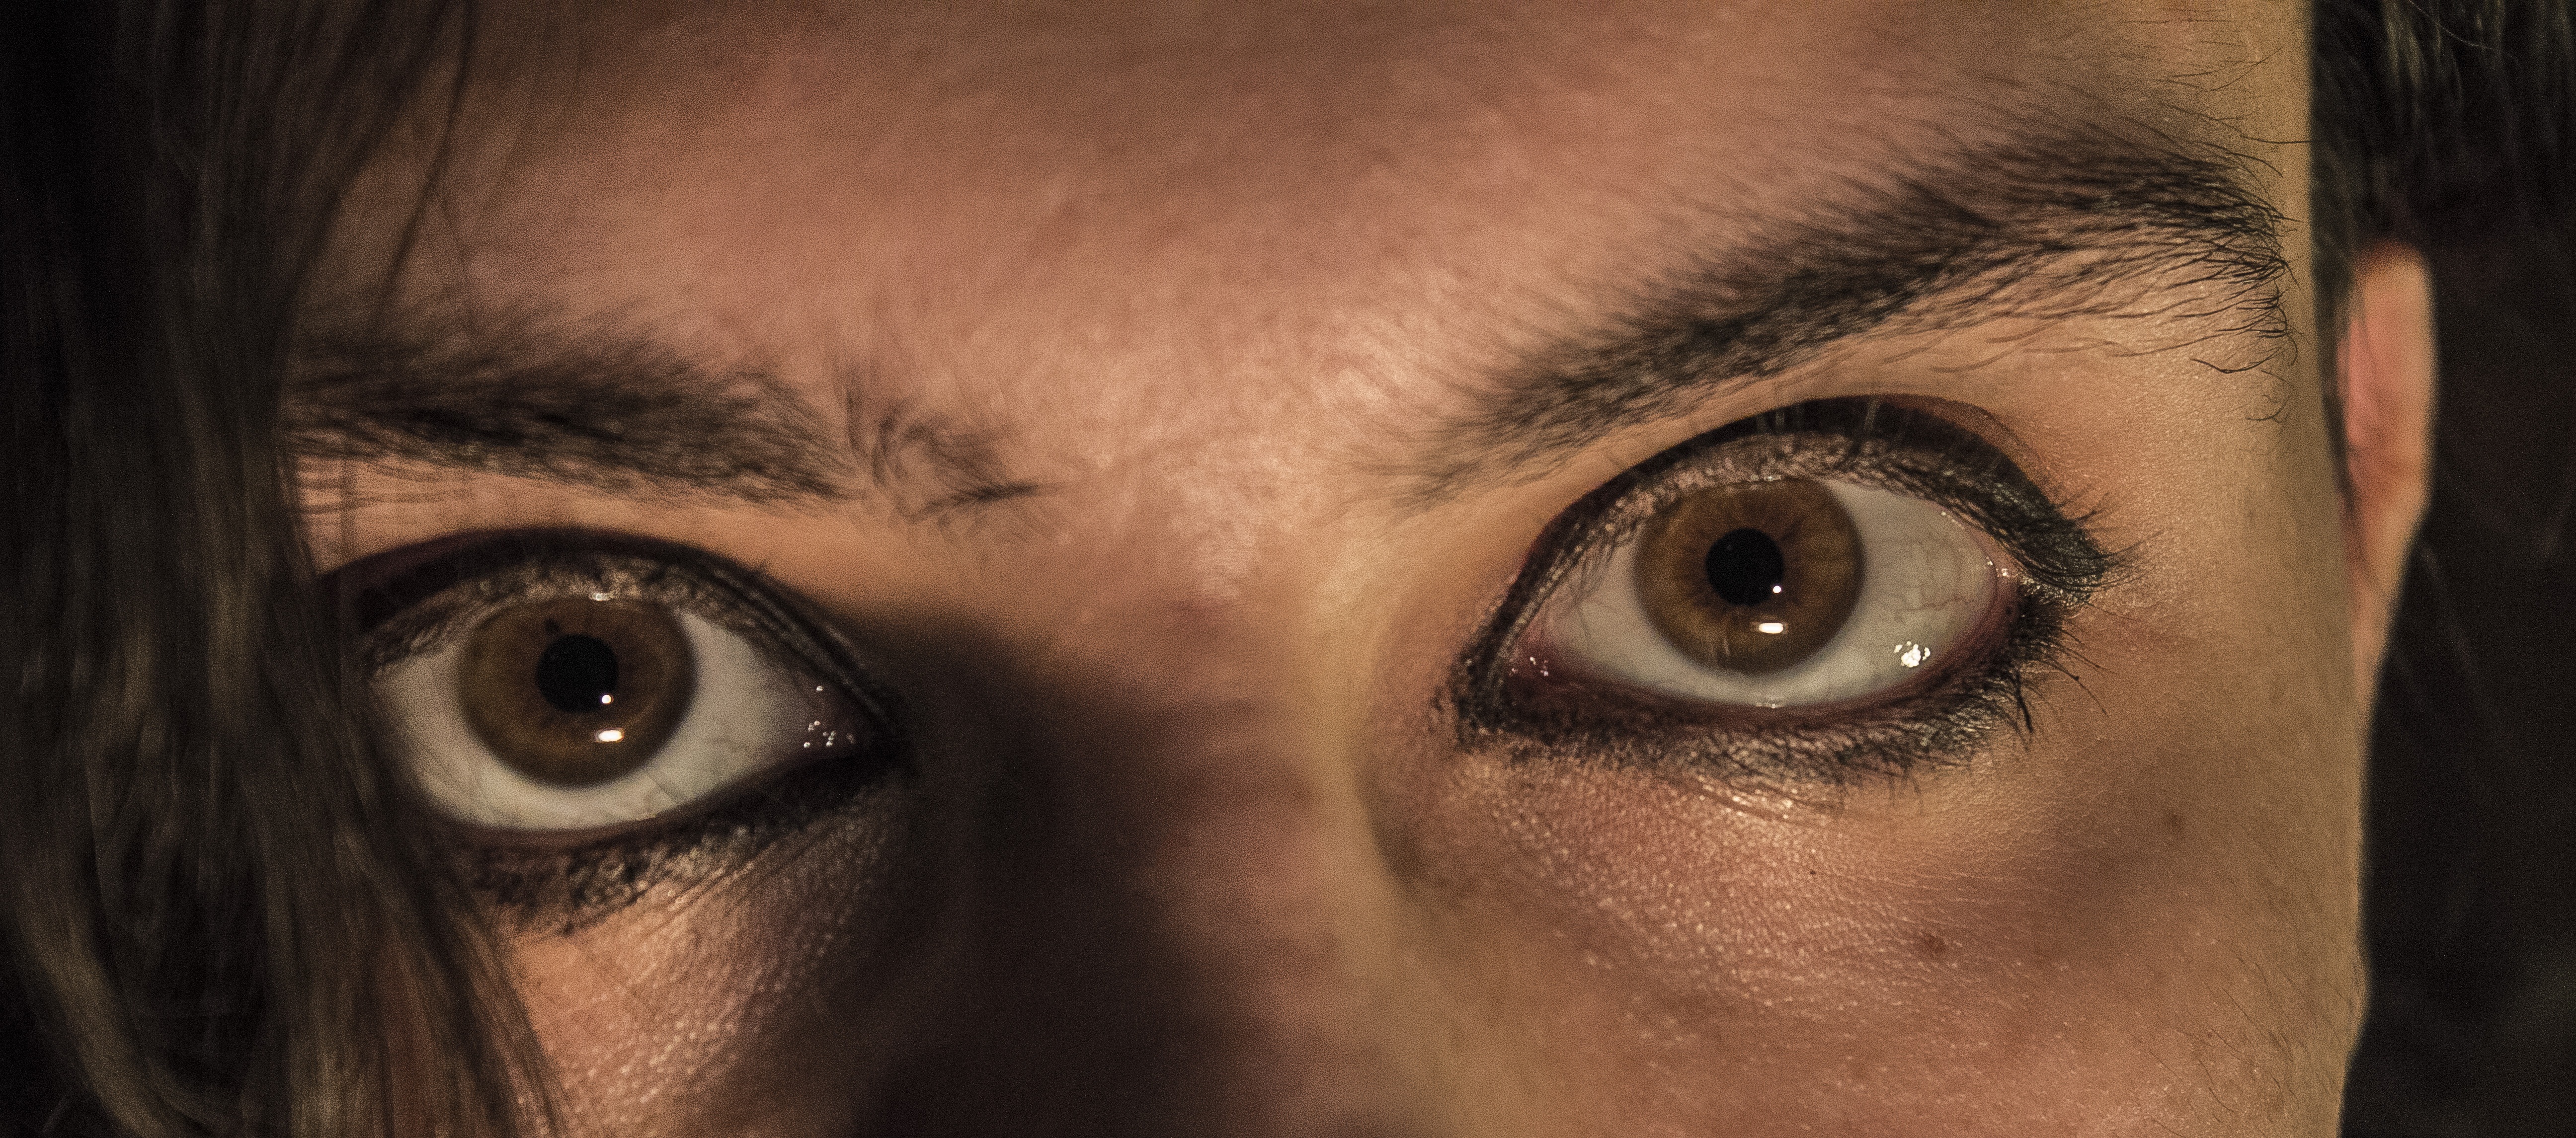
girl, photography, moody, dark, portrait, model, color, brown, darkness, blue, black, eyebrow, eyelash, close up, human body, face, nose, eyes, eye, glasses, head, skin, beauty, emotional, organ, intense, gritty, beautiful eyes, portrait photography, vision care